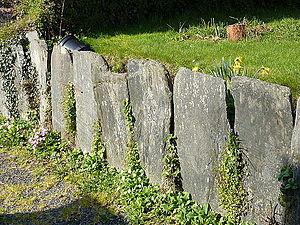
Talus en ""pierres debout"" (schistes ardoisiers) à Botmeur"
Botmeur [bɔtmœʁ] est une commune française du département du Finistère et de la région Bretagne ; elle fait partie de Monts d'Arrée Communauté.